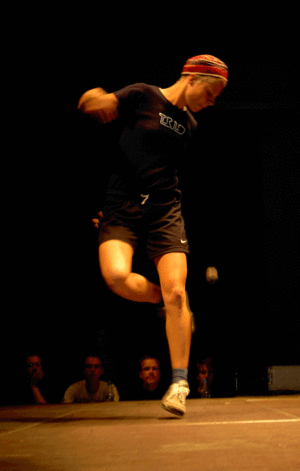
Footbag / Footbag i Danmark / Danske Footbag legender
Lise Thygesen (Vinder af VM guldmedalje i disciplinen Shred30 – 2006)
Footbag er en sport med omdrejningspunkt omkring en lille rund stofbold med fyld af metal/plastik/sand.